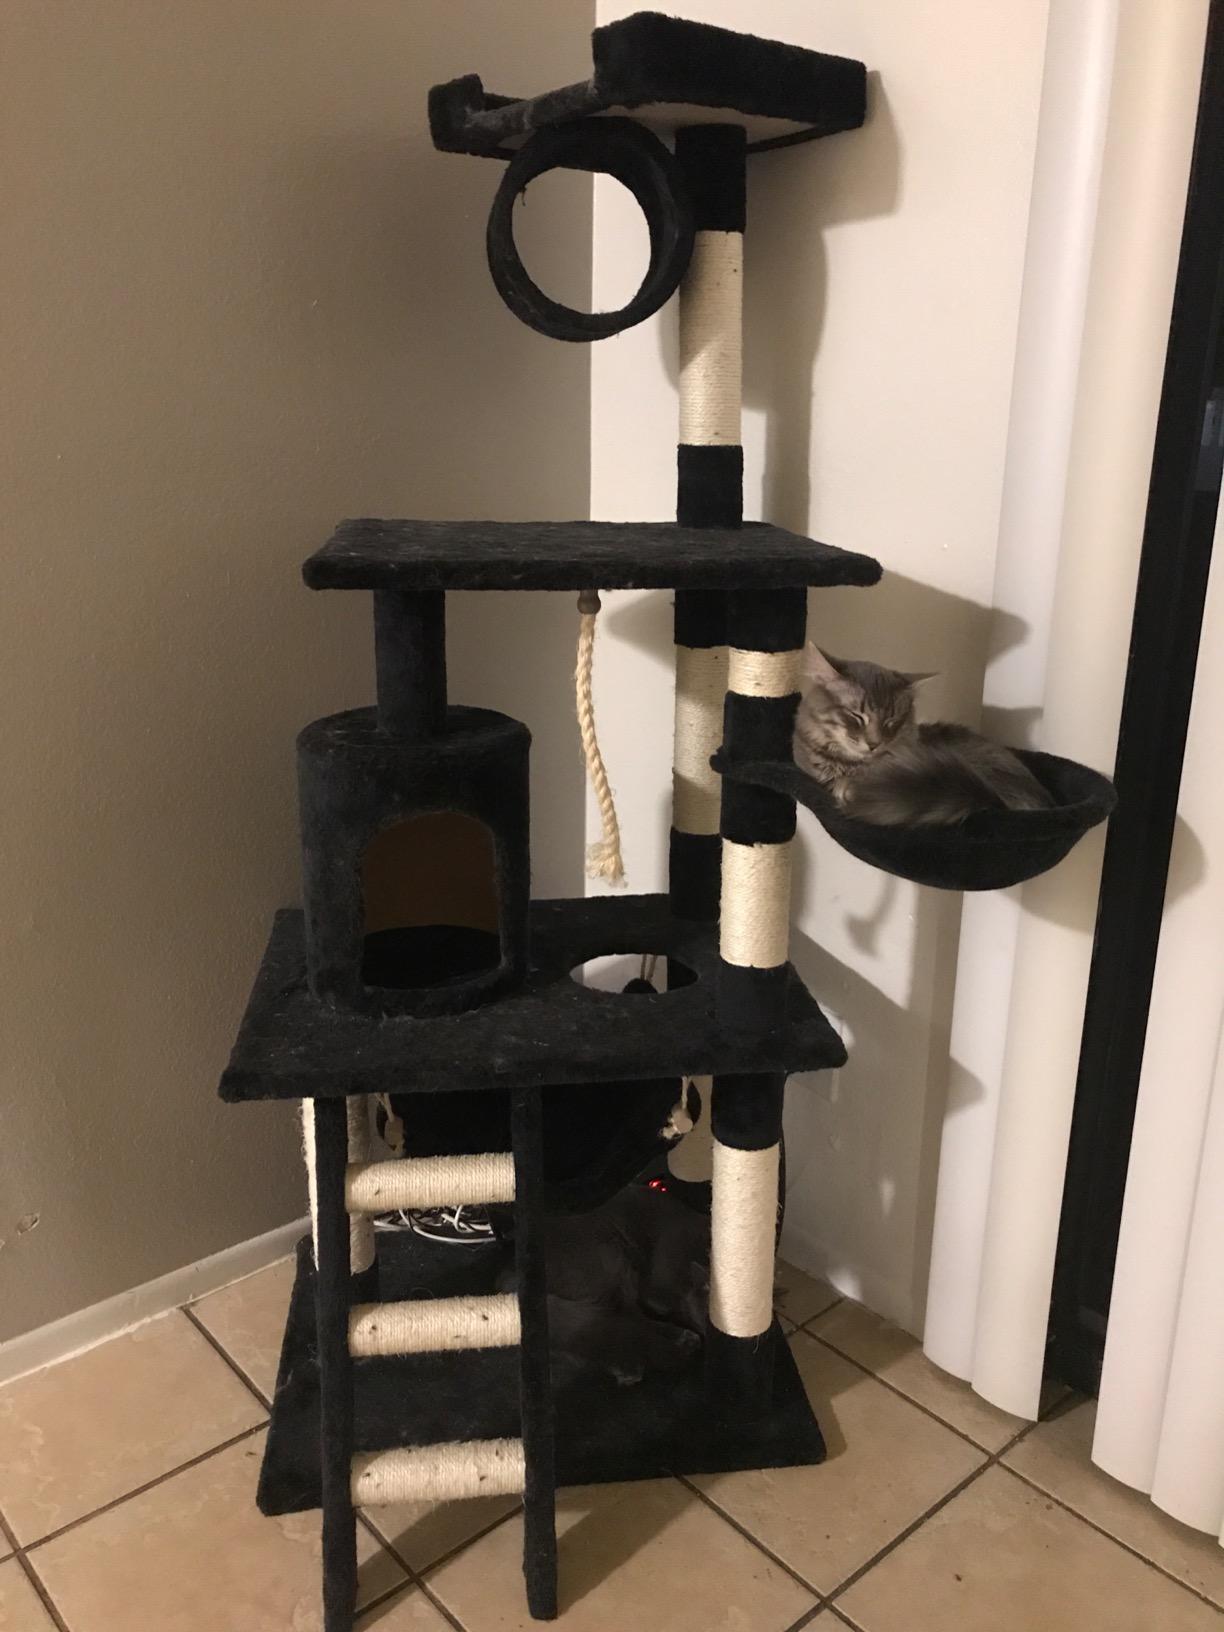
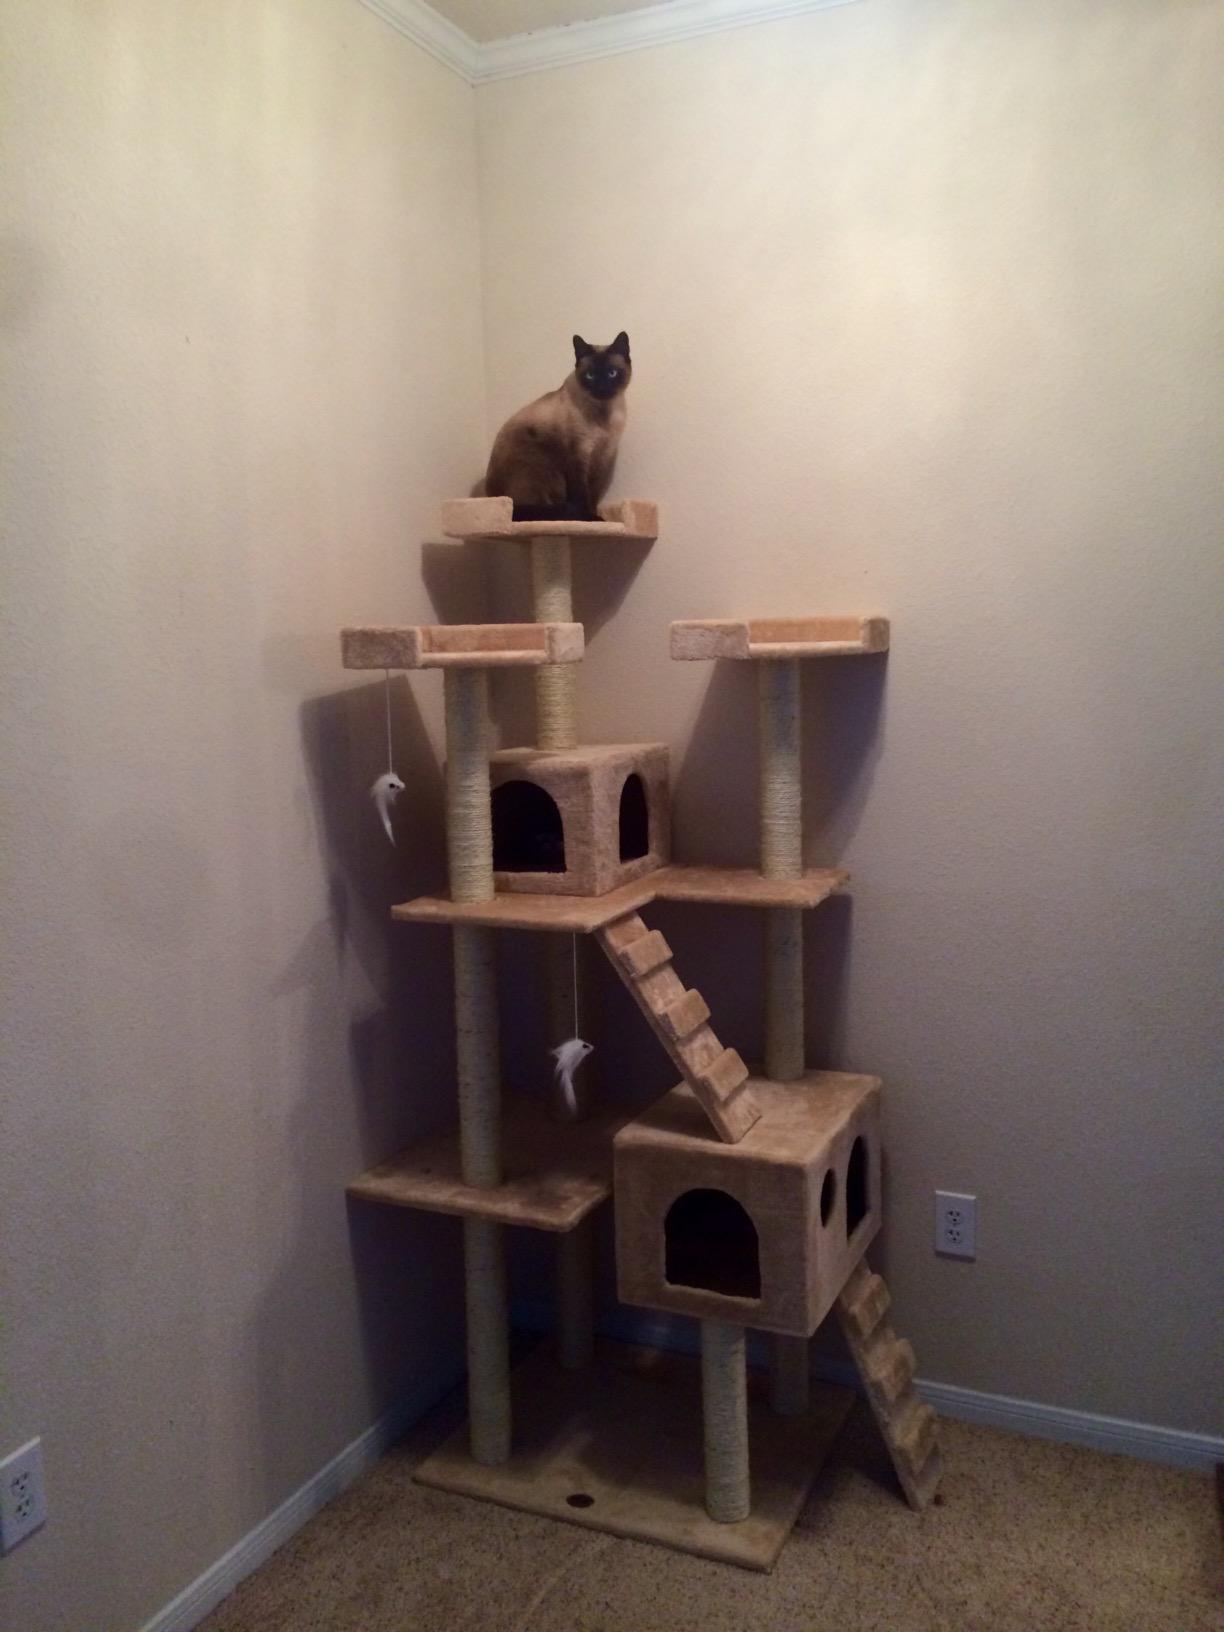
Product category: items_cat tree
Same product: no